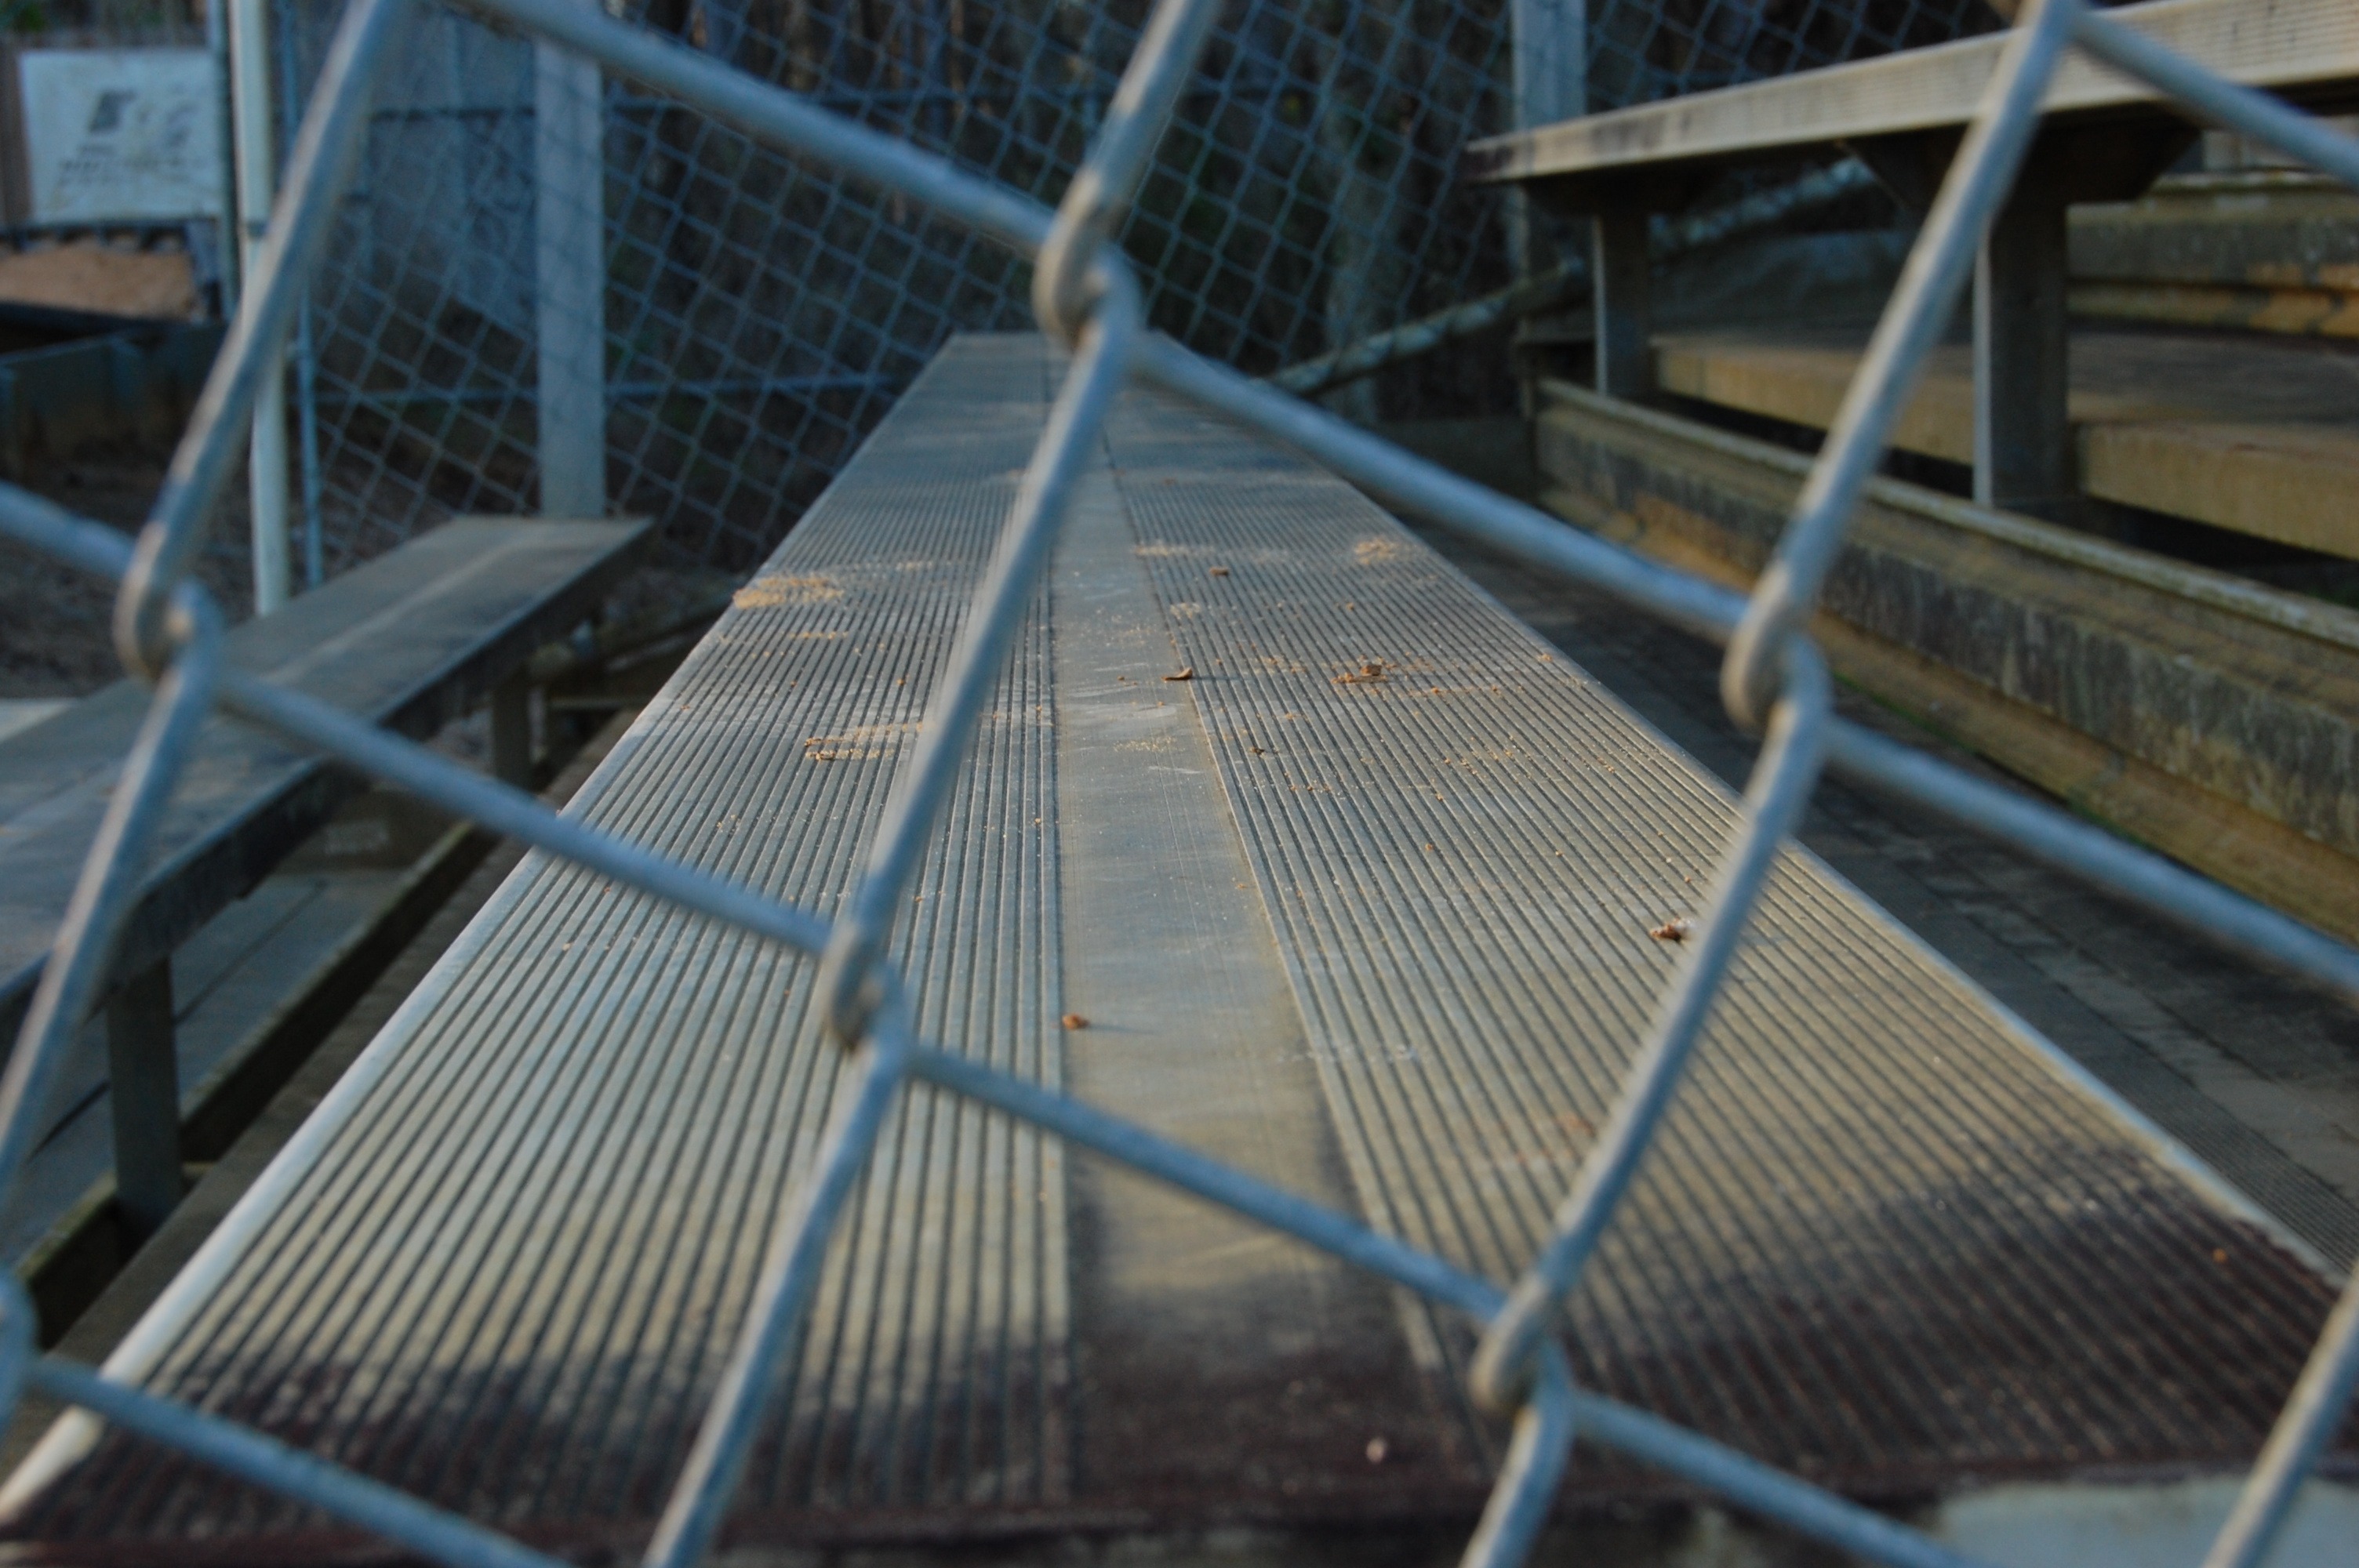
fence, baseball, chain, seating, roof, mast, metal, link, objects, sports, bleachers, daylighting, outdoor structure